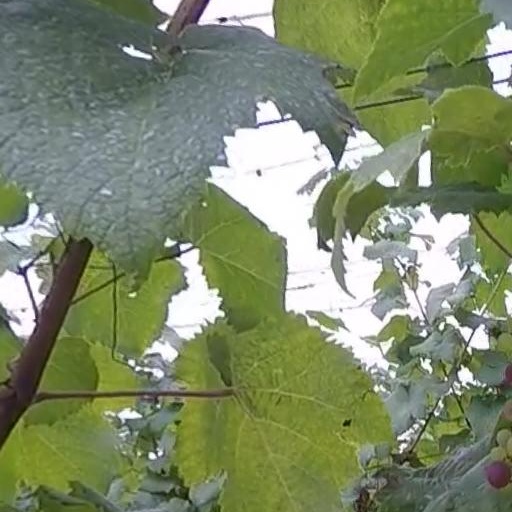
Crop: grape